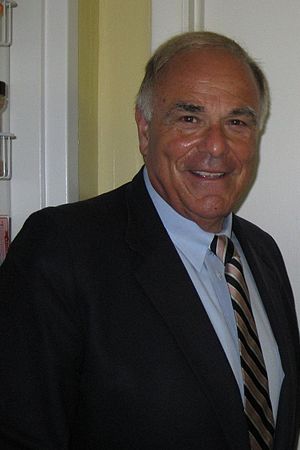
Ed Rendell
Edward G. Rendell i 2007.
Edward Gene "Ed" Rendell er en amerikansk politiker for det demokratiske parti. Han var den 45. guvernør i delstaten Pennsylvania i perioden 2003 til 2011, hvor han blev afløst af republikaneren Tom Corbett. Rendell var tidligere borgmester i Philadelphia.